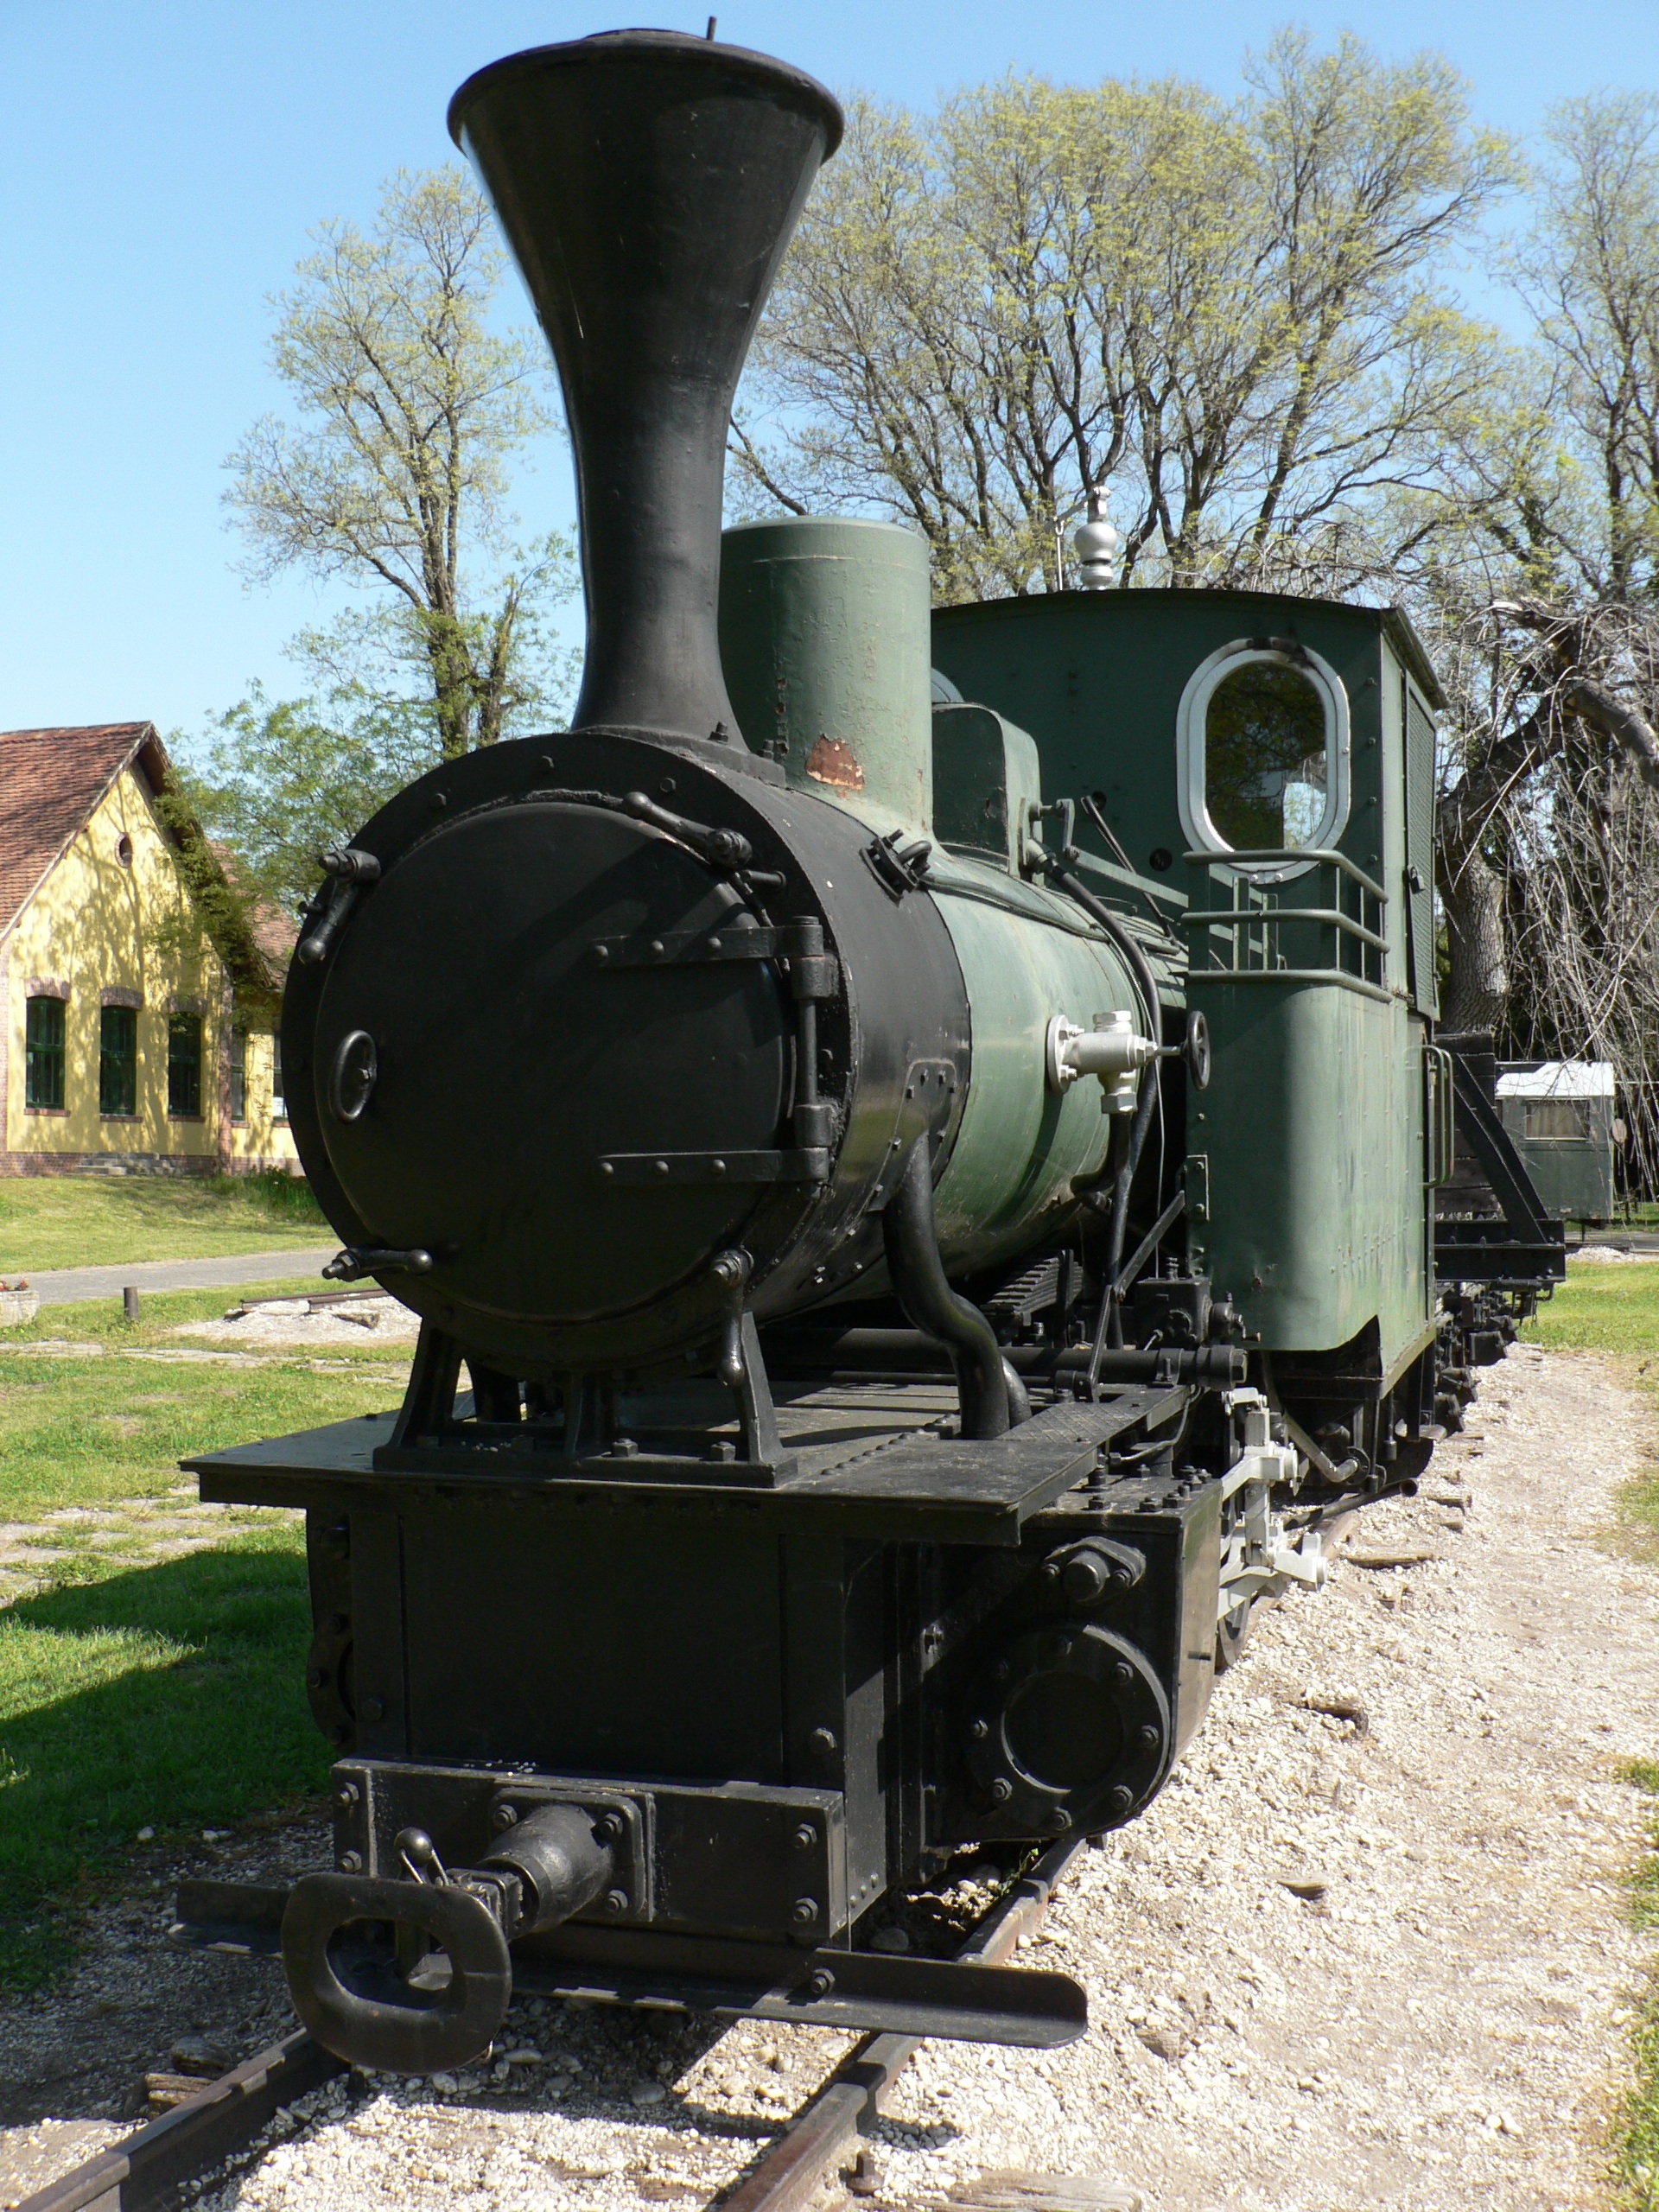
old, rail, train, transport, vehicle, locomotive, steam engine, rail transport, man made object, narrow track, automotive engine part